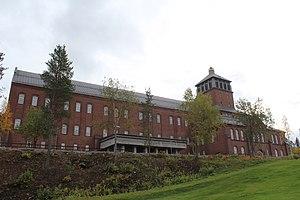
Le secteur de l'hydroélectricité en Suède occupe une place majeure : en moyenne, 45 % de la production électrique est d'origine hydraulique.